God Eater (video game)

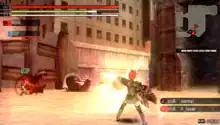
Gameplay of "Gods Eater Burst".

"God Eater" is an action role-playing game in which players take control a young New-Type God Eater, special warriors dedicated to defeating monstrous enemies known as the . "God Eater" offers mission-based single-player mode, which consists over 100 missions, and cooperative play of up to three teammates over local ad hoc wireless multiplayer or AI-controlled teammates. The North American version of the game also supported the PlayStation 3's ad hoc Party. The game features character creation, allowing customization of hair style, hair color, face, skin color, clothing, and voice.